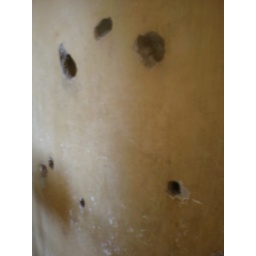
Massive bullet holes in the wall of Trotsky's bedroom